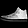
Label: Sneaker